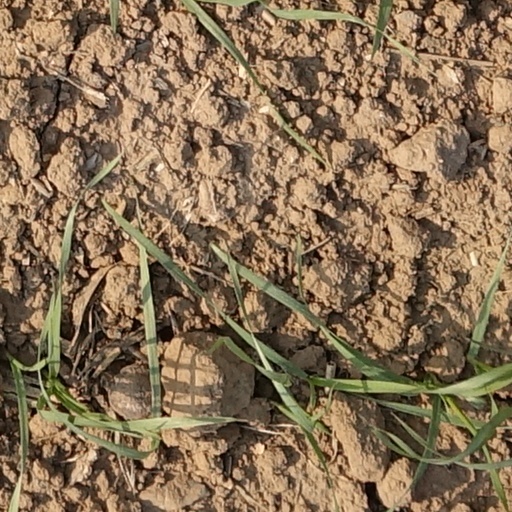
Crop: wheat